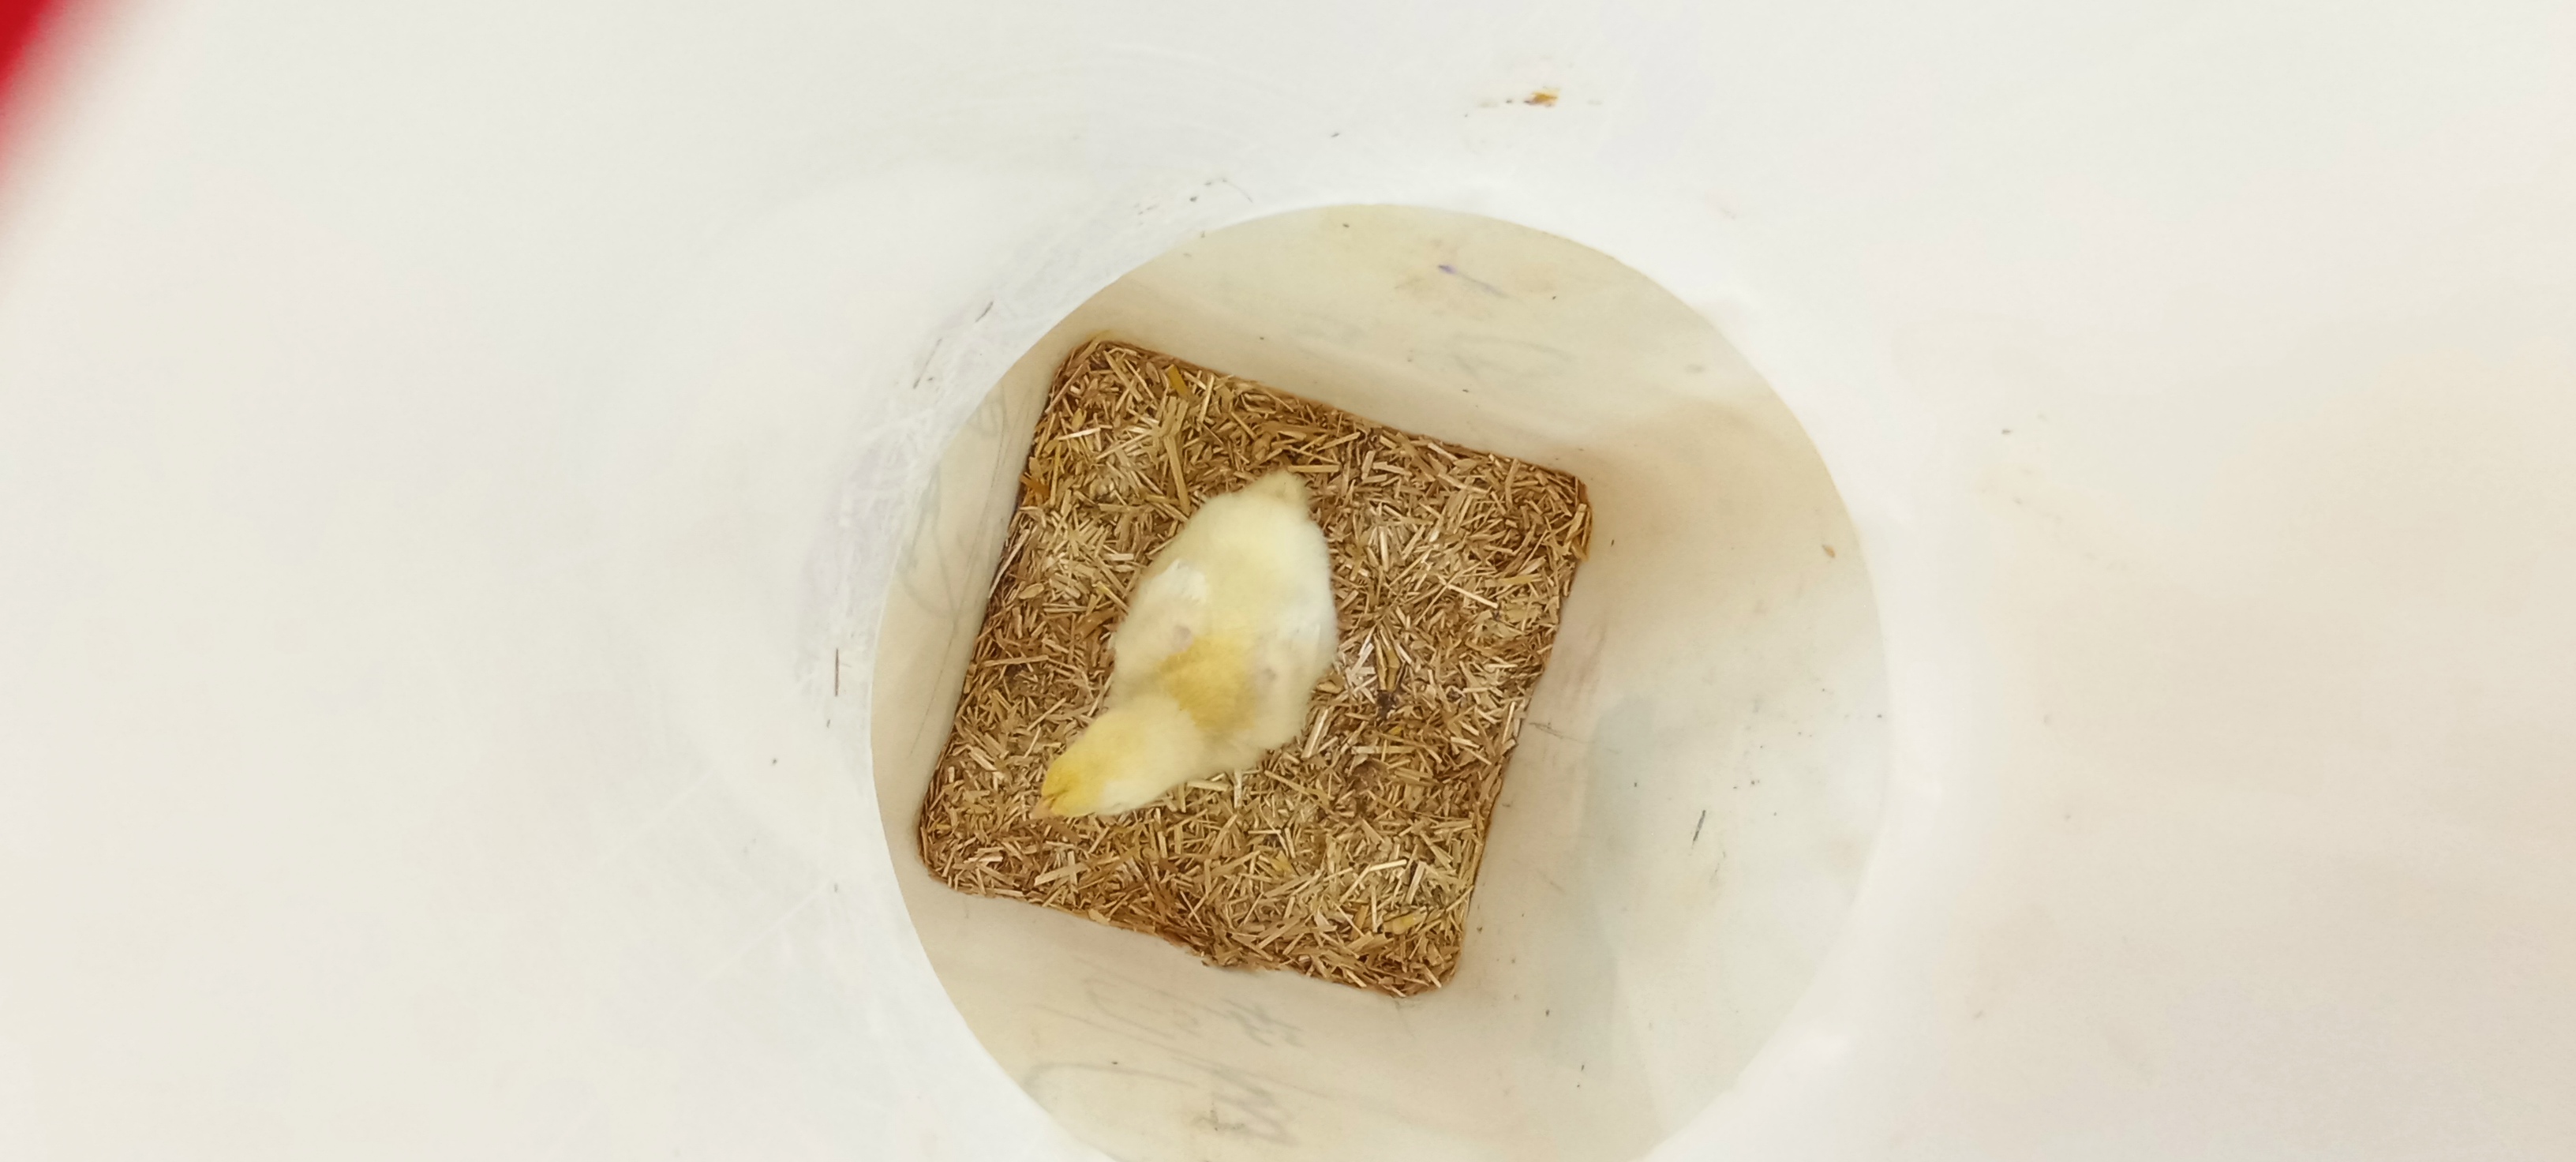
Weight: 190 g